Brathay Trust

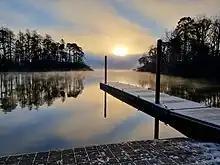
Brathay's private boat house and jetty on Windermere.

Due to the success of the single week courses, Brathay Trust launched an extended four-week course in 1950. In response to the increased demand for programmes, Scott decided to finance many additions to the Brathay estate, including a boathouse, a theatre and extra dormitories. Brathay sought to distinguish itself from the outdoor oriented charity Outward Bound, by focusing on a much broader range of activities. These courses were created after consultation with northern British industrial firms, who supported the courses as a way to bring out latent talent with the facilitation of well-rounded development for the youth of Postwar Britain. The four-week course became the basis for Brathay activities until 1975. Beginning in 1955, Brathay partnered with the Oxfordshire Education Authority to offer extended courses to schoolchildren from Oxfordshire, which blended history and geography lessons with outdoor education.